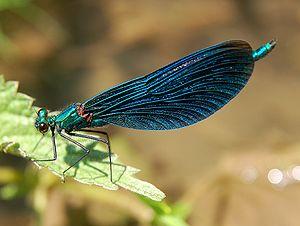
Calopteryx virgo (Male) en Belgique à Hamois.